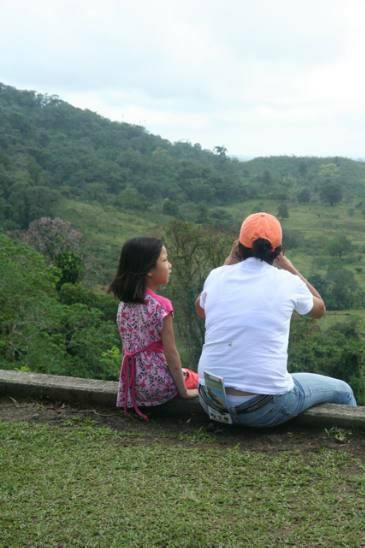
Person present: Yes